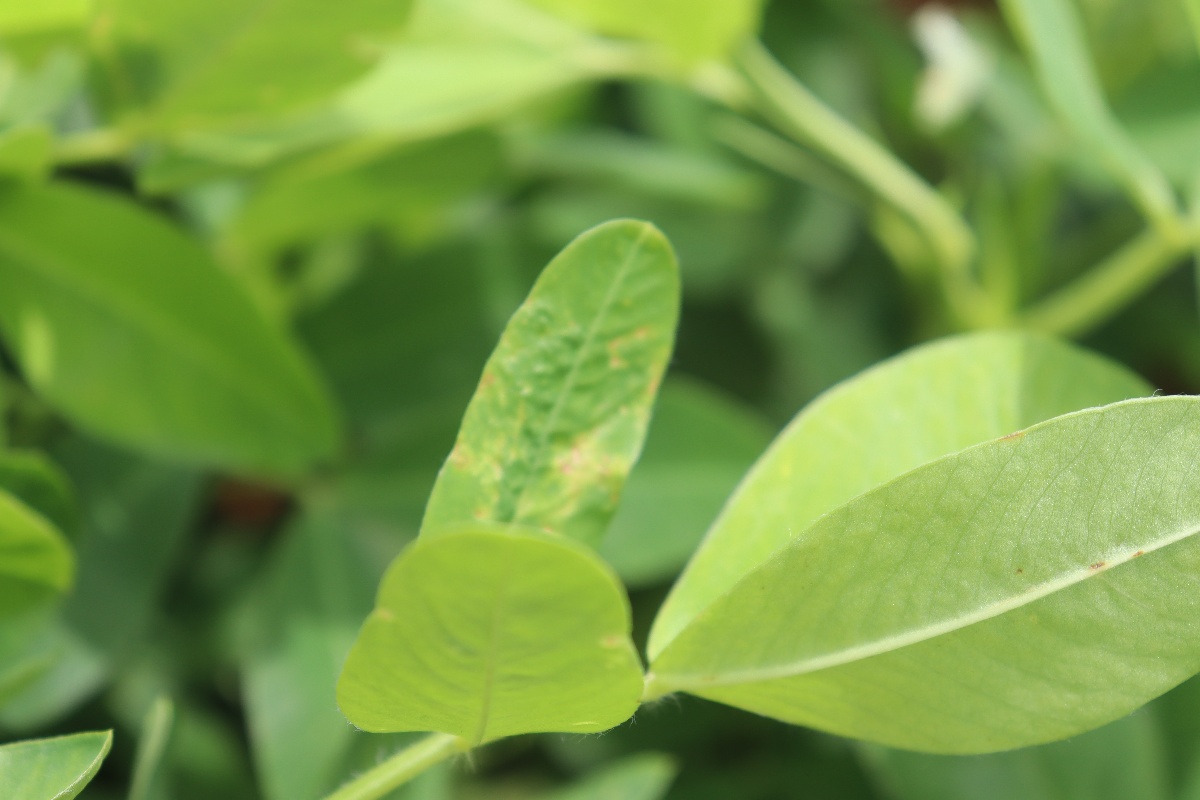
Label: early_leaf_spot